Van Tassell and Kearney Horse Auction Mart

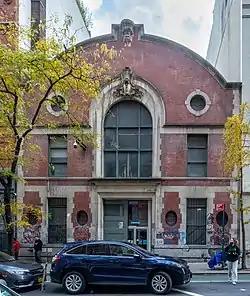

The Van Tassell and Kearney Horse Auction Mart is a building in East Village, Manhattan, New York City. The building was constructed in 1903-04 to the designs of Jardine, Kent & Jardine in the Beaux-Arts Style. It originally served as a horse auction mart that catered to New York's elite families, including the Vanderbilts and Delanos. Each Tuesday and Friday, Van Tassell & Kearney held auctions in the building. Though carriages remained an important part of the business, most advertisements and newspaper stories about the mart concerned the sale of horses, particularly high-priced ribbon winners, polo ponies, hunters, and thoroughbreds. Other sales were devoted to breeding stock and coach horses, including a large group of horses co-owned by Alfred W. Vanderbilt and Robert L. Gerry in 1906.